French Foreign Legion

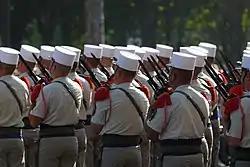
Legionnaires at the Bastille Day military parade on the Champs-Élysées in Paris

The Legion acquired its parade song "Non, je ne regrette rien" ("No, I regret nothing"), a 1960 Édith Piaf song sung by Sous-Officiers and legionnaires as they left their barracks for re-deployment following the Algiers putsch of 1961. The song has remained a part of Legion heritage since.